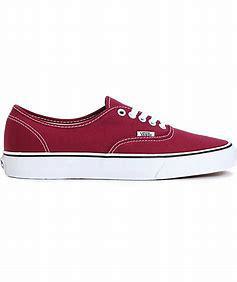
Brand: Vans
Model: Authentic Skate